The Eleventh Commandment (1935 film)

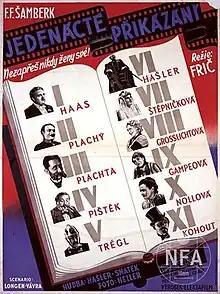

The Eleventh Commandment (Czech: Jedenácté přikázání) is a 1935 Czech comedy film directed by Martin Frič and starring Hugo Haas, Jiřina Štěpničková and Jindřich Plachta. It was shot at the Barrandov Studios in Prague and on location around the city. The film's sets were designed by the art director Stepán Kopecký. It is a remake of the 1925 silent film of the same title in which Haas also starred.